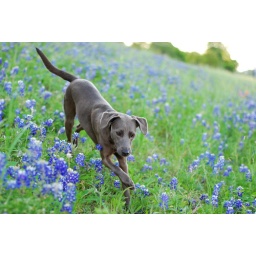
blue lacy running in blue bonnets